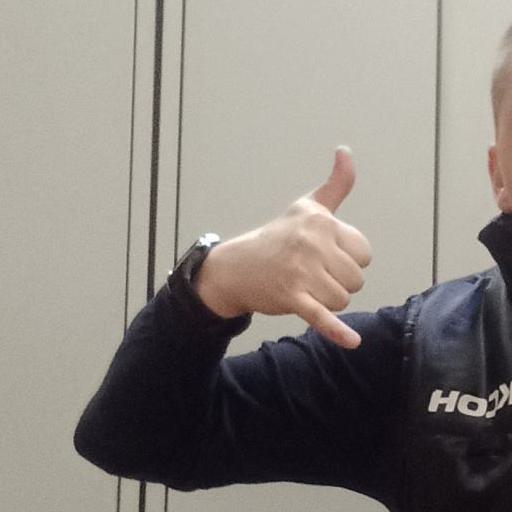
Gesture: call